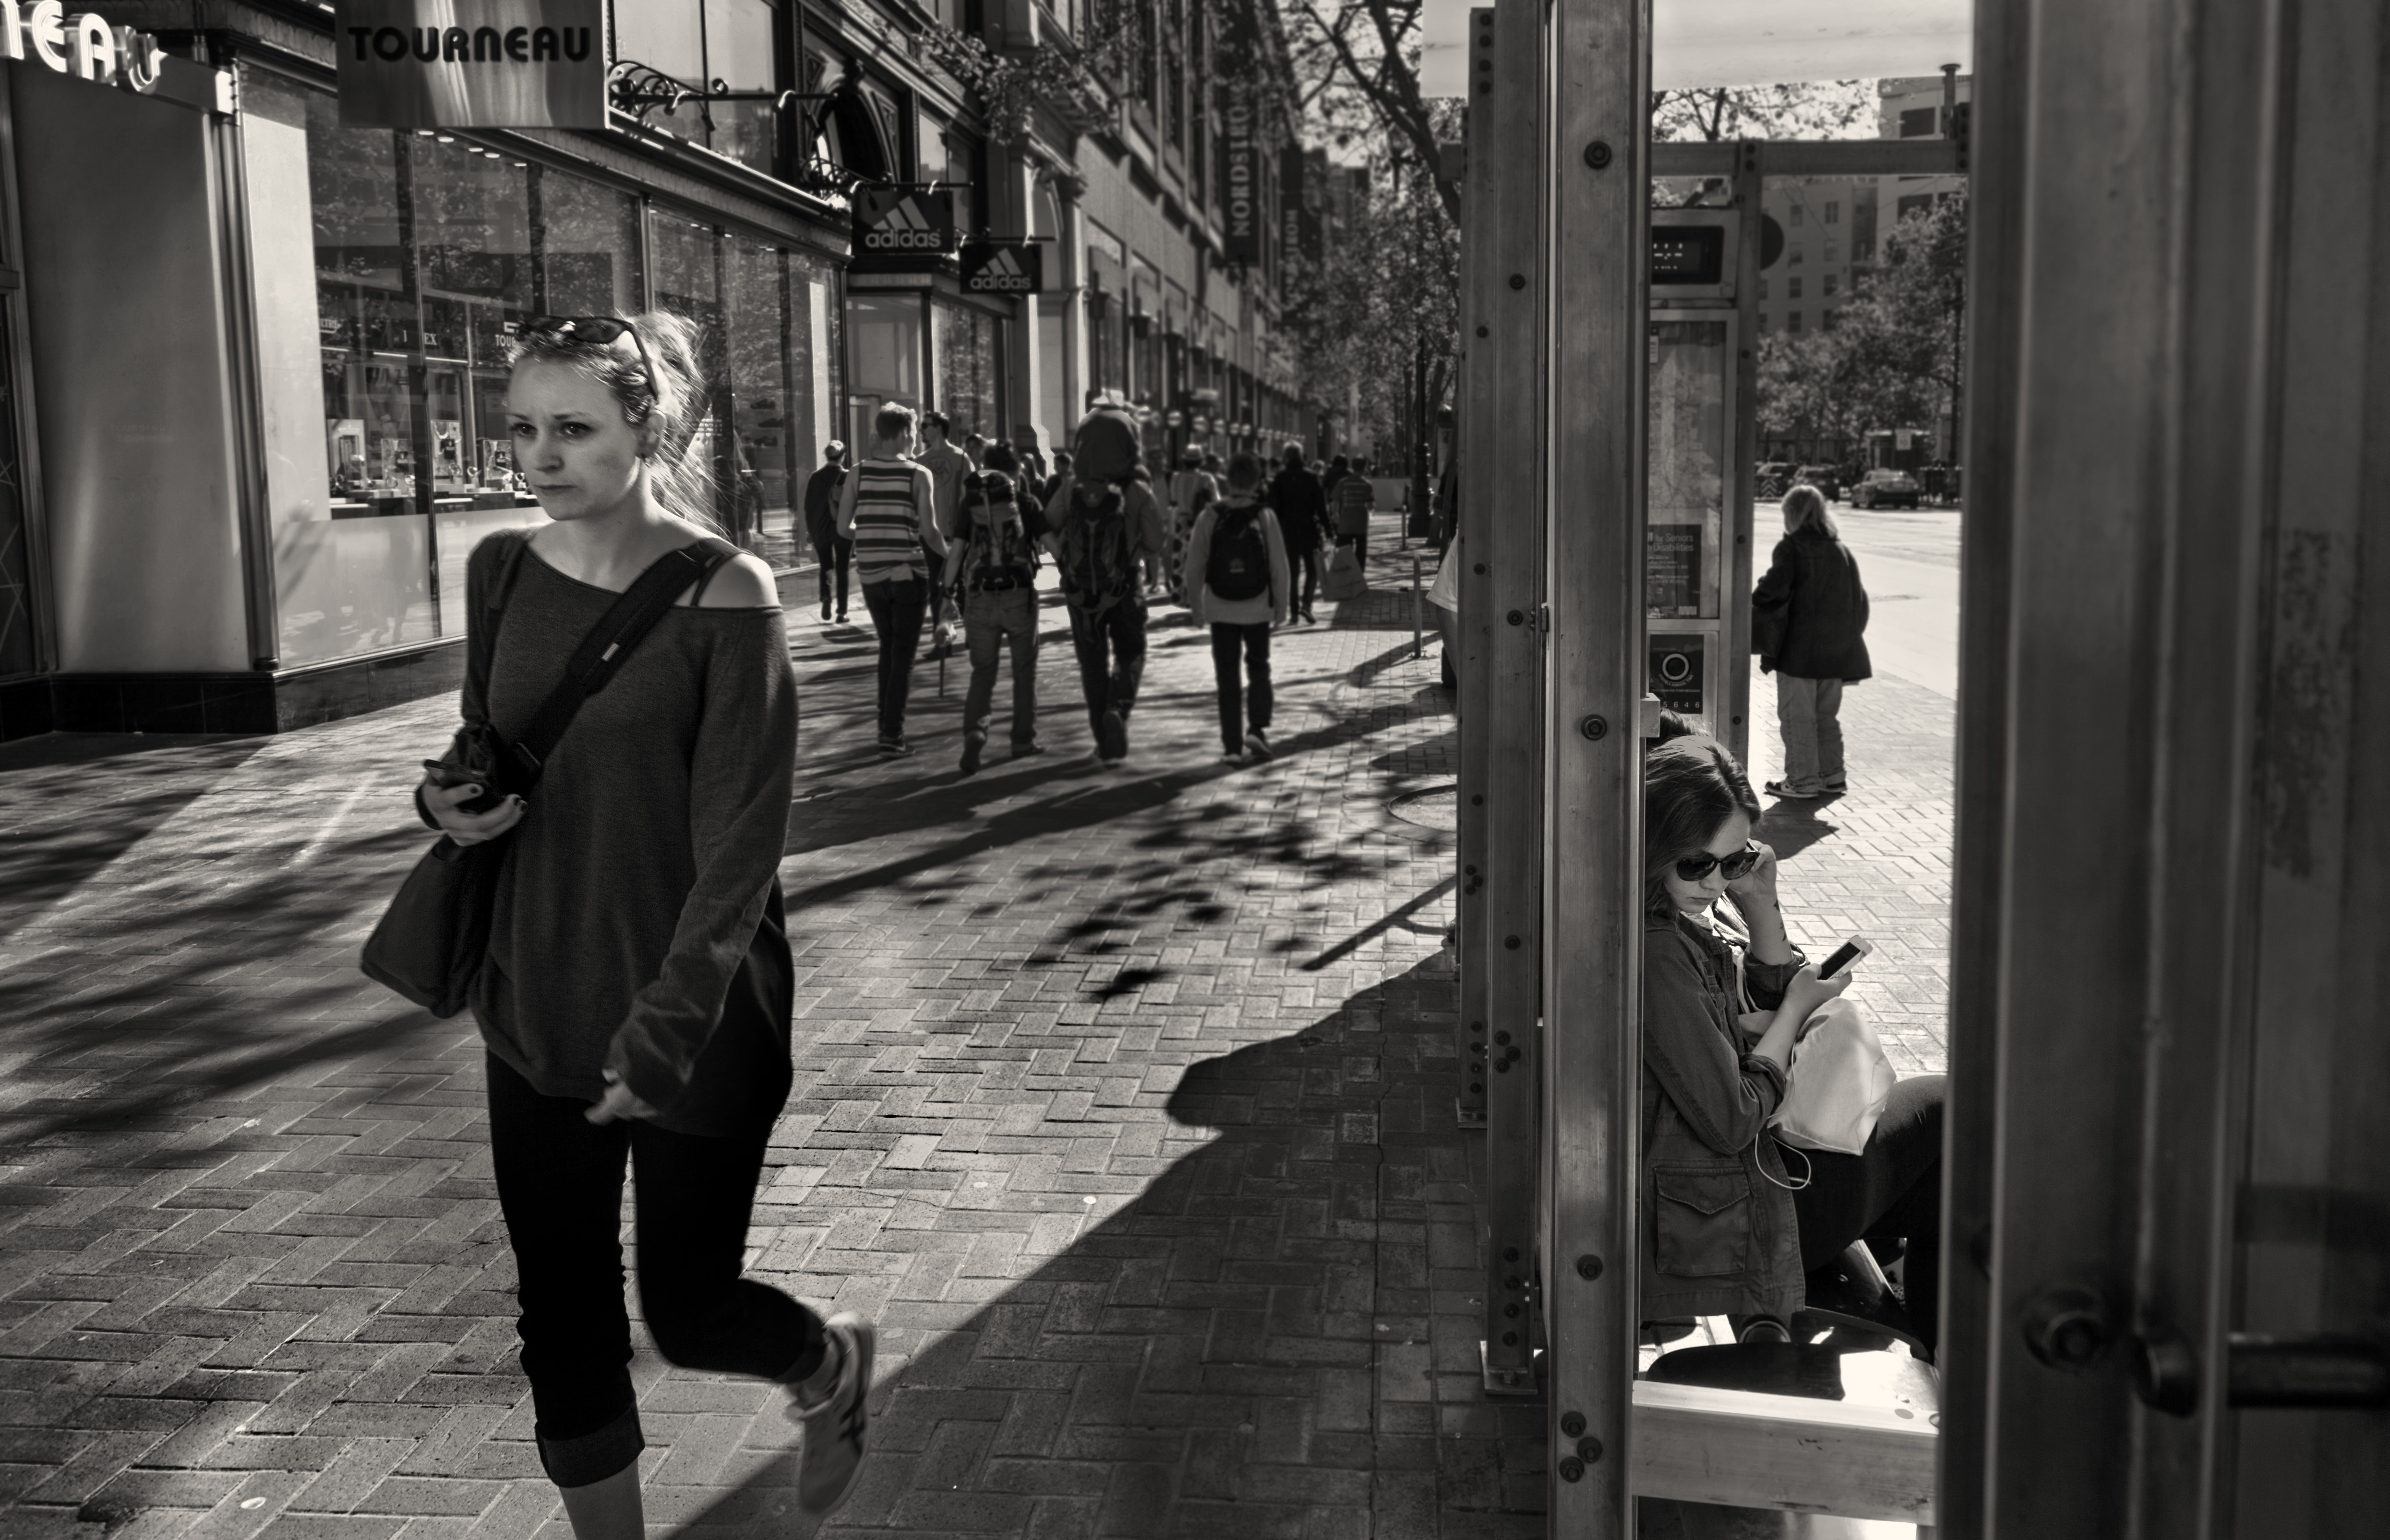
pedestrian, black and white, woman, road, white, street, photography, alley, black, monochrome, marketstreet, sanfrancisco, infrastructure, photograph, snapshot, monochrome photography, film noir